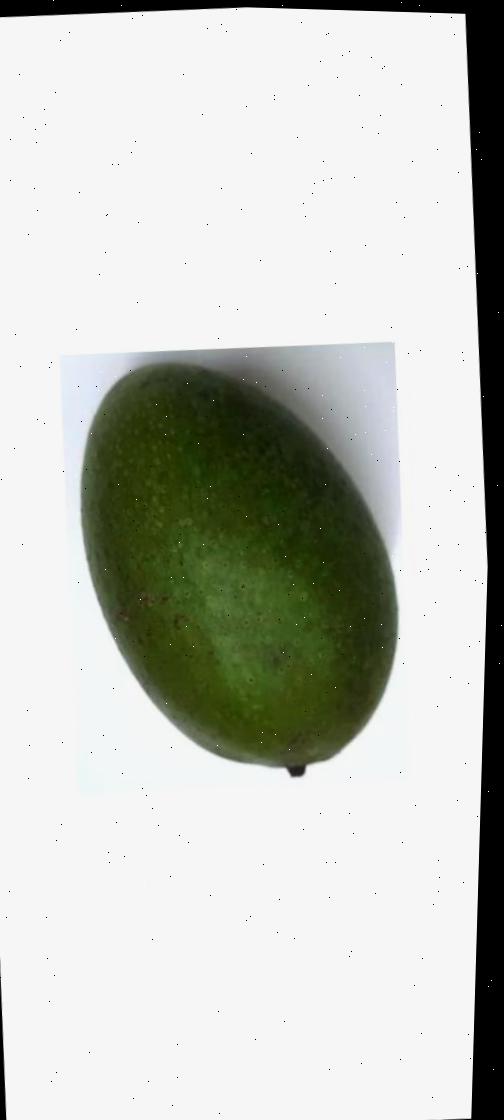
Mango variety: Ashshina Zhinuk